Uncle Sam

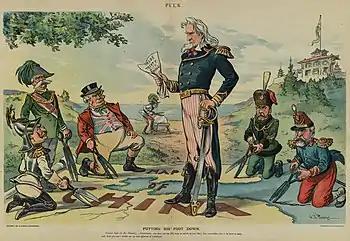
Uncle Sam taking the lead in cutting up China in J. S. Pughe's cartoon ("Puck" magazine, August 23, 1899)

A March 24, 1810, journal entry by Isaac Mayo (a midshipman in the US Navy) states: